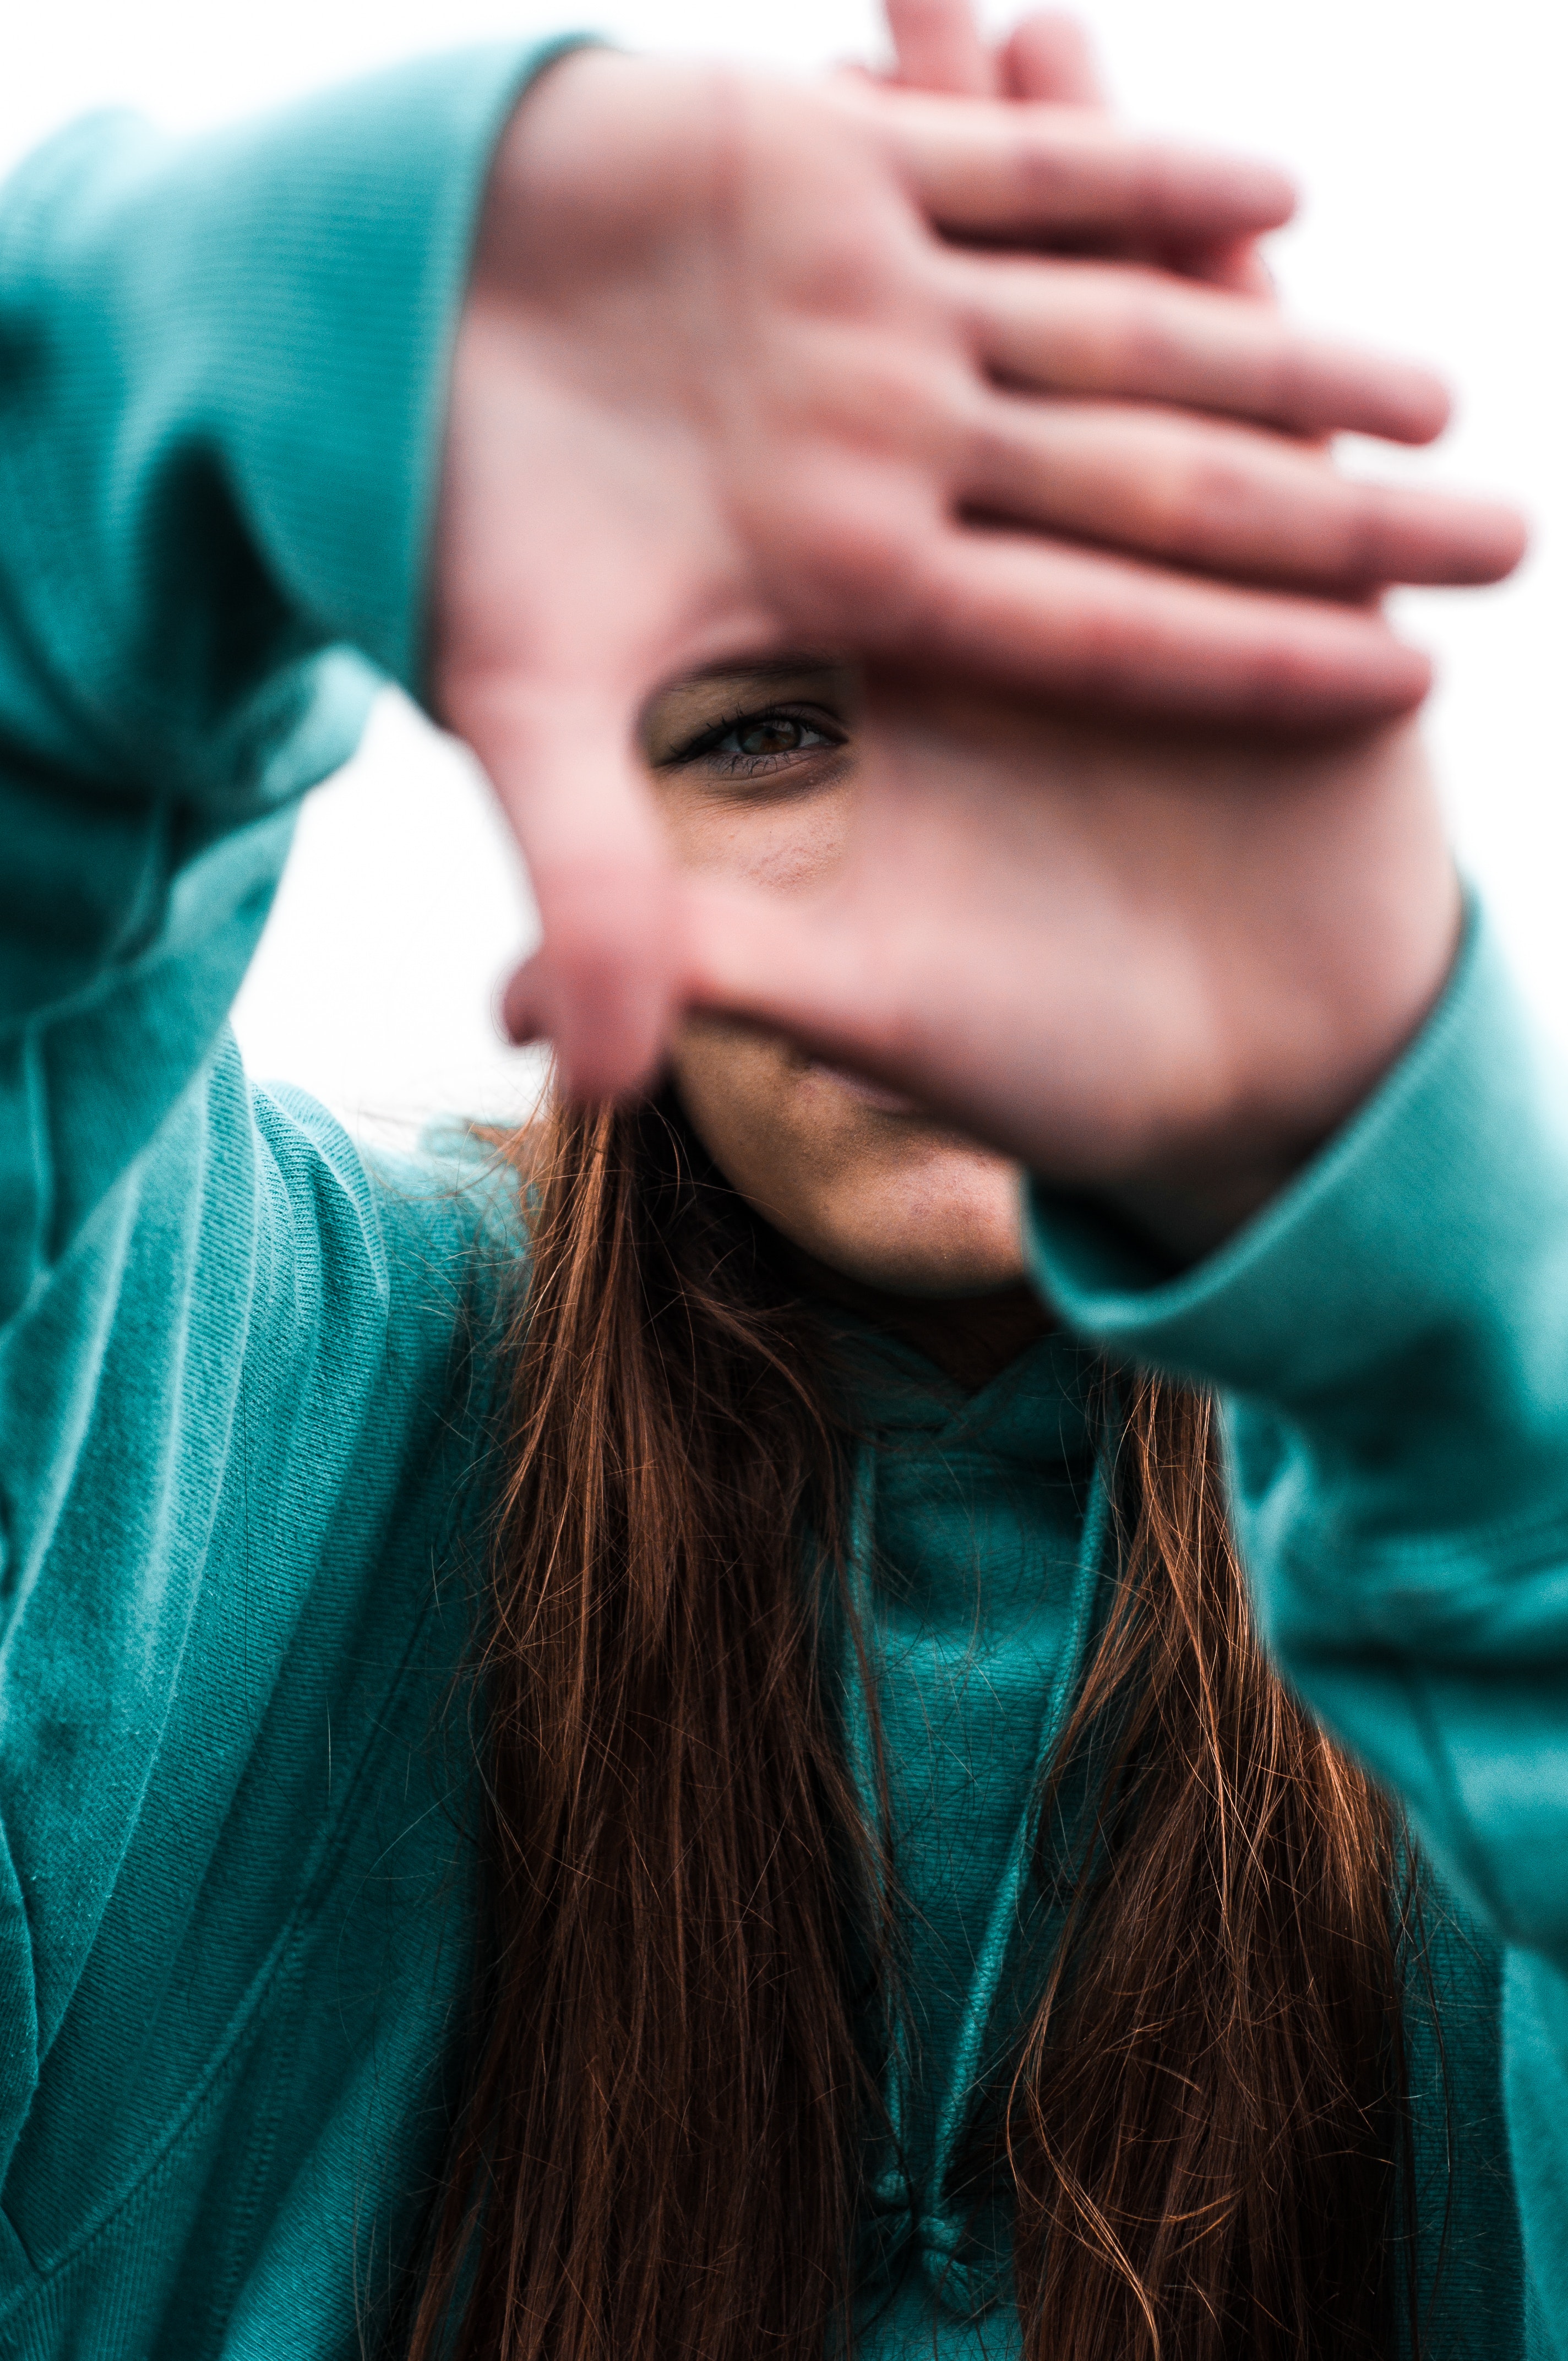
blue, nose, beauty, eyebrow, girl, cheek, lip, eye, smile, chin, forehead, mouth, black hair, neck, long hair, cool, ear, hand, eyelash, fun, brown hair, turquoise, jaw